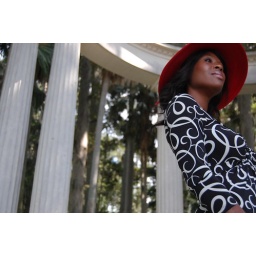
lady in the red hat